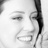
Emotion: happy